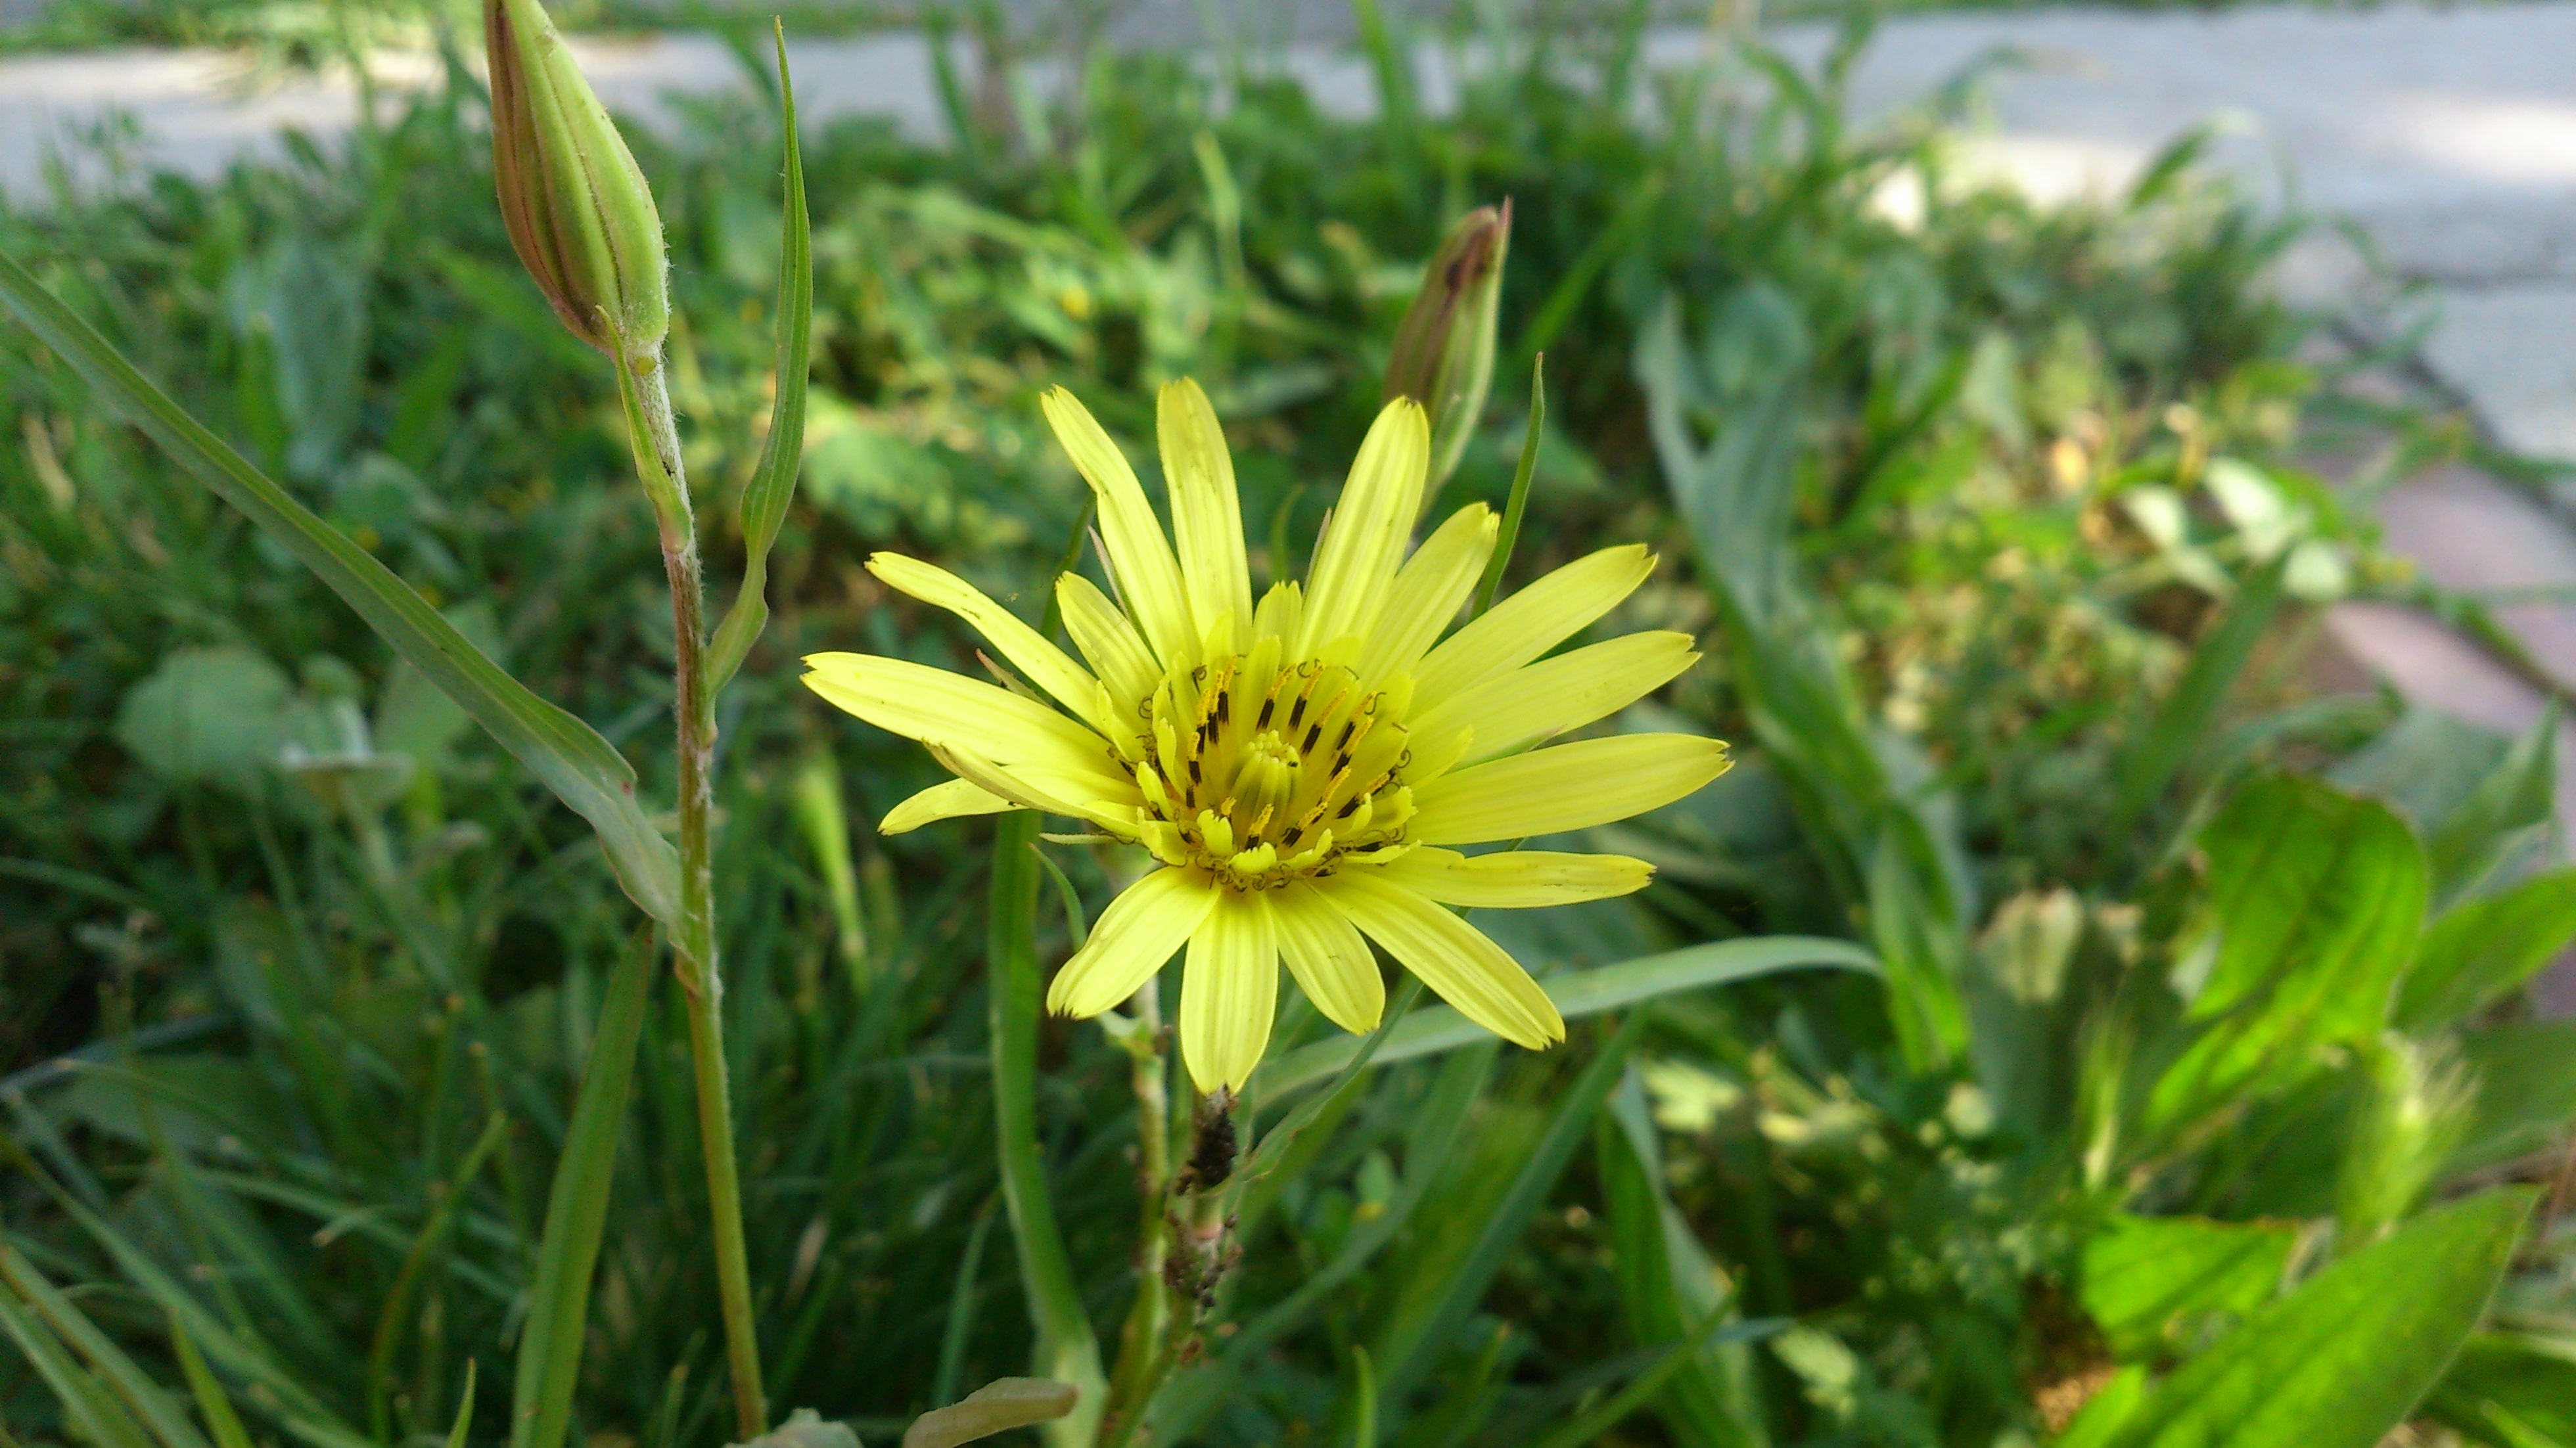
grass, plant, meadow, prairie, flower, daisy, botany, yellow, flora, yellow flower, wildflower, daylily, flowering plant, daisy family, yellow daisy, land plant